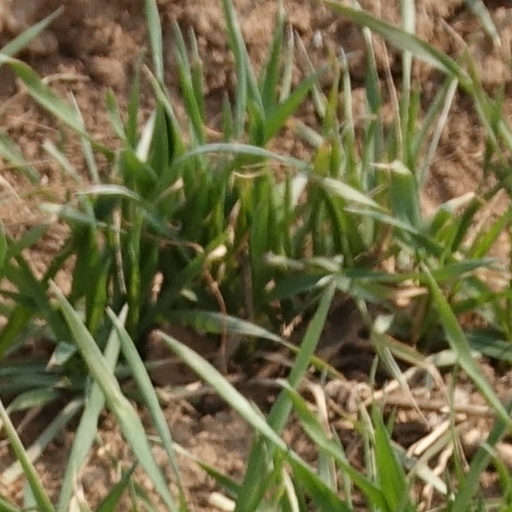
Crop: wheat